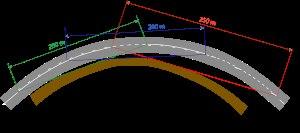
La signalisation horizontale d’un virage est faite en France à l’aide d’une ligne continue précédée d’une ligne d’annonce et de flèches de rabattement ou bien d’une ligne mixte selon que l’usager a une visibilité suffisante ou non.